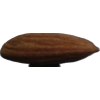
Label: almonds